Pine Barrens tree frog

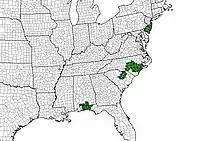
Geographical distribution of "Dryophytes andersonii"

"Dryophytes andersonii" primarily inhabits the Atlantic Coastal Plain. Due to the limited extent of suitable habitats, the species is currently distributed in three disjunct areas in the southeastern United States: the New Jersey Pine Barrens; the Sandhills of North and South Carolina; and the Florida panhandle and southern Alabama. The New Jersey populations are the largest currently recorded. Although one specimen of "D. andersonii" is known from Richmond County Georgia, a population is not known to currently exist there.